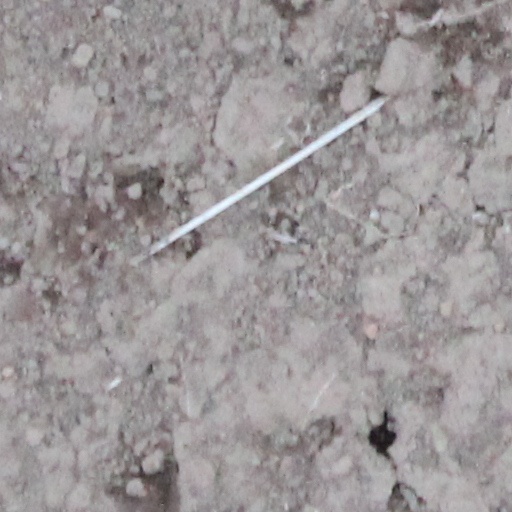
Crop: wheat